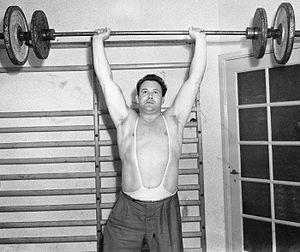
Abraham Charité, né le 25 août 1917 à La Haye et mort le 26 février 1991 dans la même ville, est un haltérophile néerlandais.